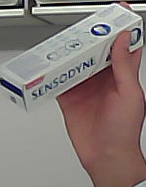
Product: sensodyne_toothpaste